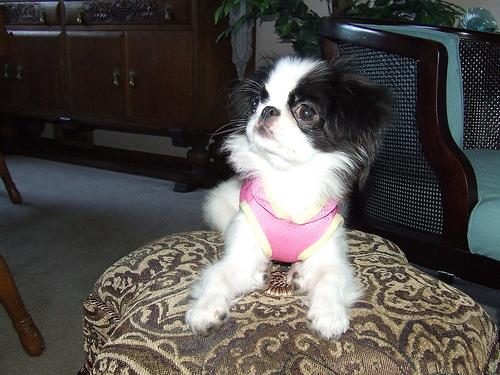
Breed: japanese chin